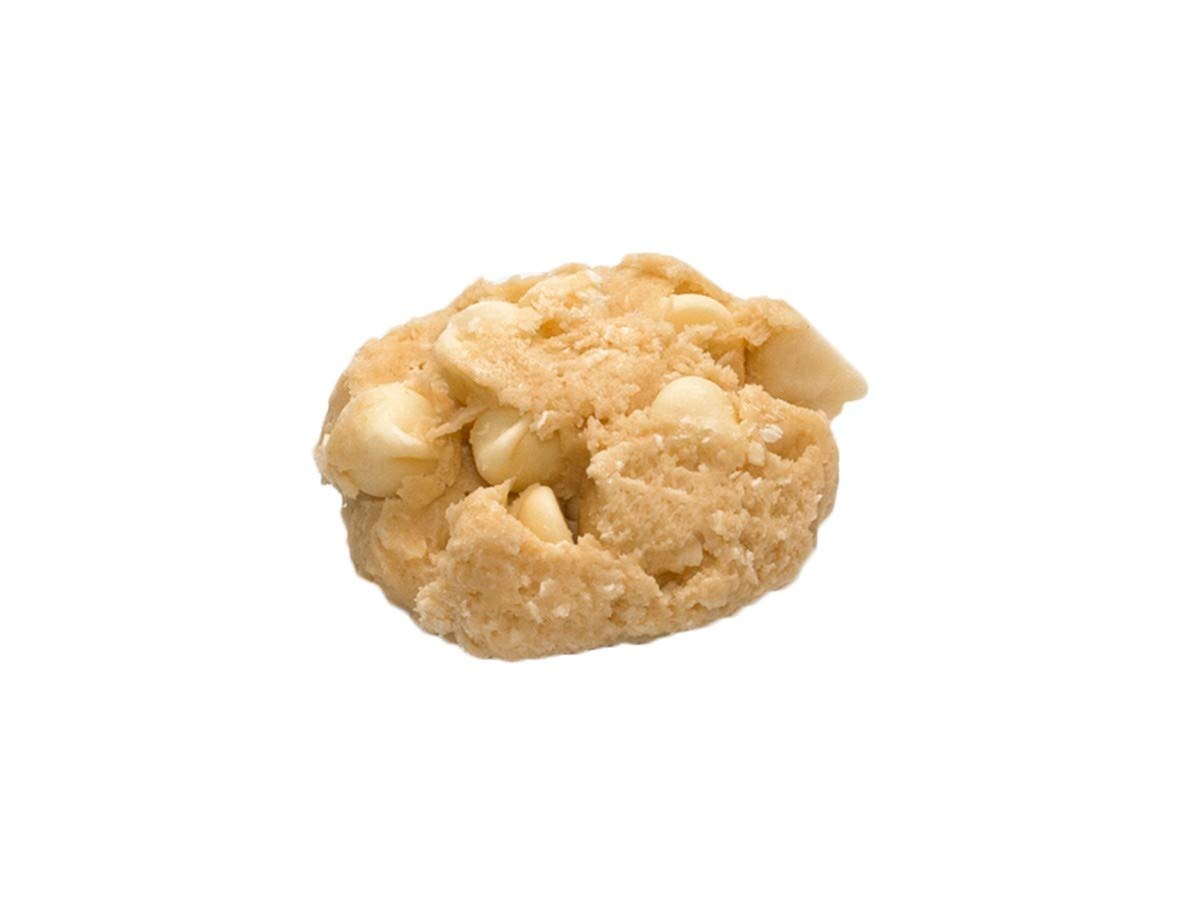
Item Name: Davids Cookies Macadamia White Chocolate Gourmet Cookie Dough, 1.5 Ounce -- 213 per case.
Bullet Point: Ships frozen, CANNOT be cancelled after being processed.
Product Description: Davids Cookies Macadamia White Chocolate Gourmet Cookie Dough, 1.5 Ounce -- 213 per case. Hearty macadamias are paired with creamy white chocolate chips for a taste that cant be matched.
Value: 213.0
Unit: Count

Price: 150.19